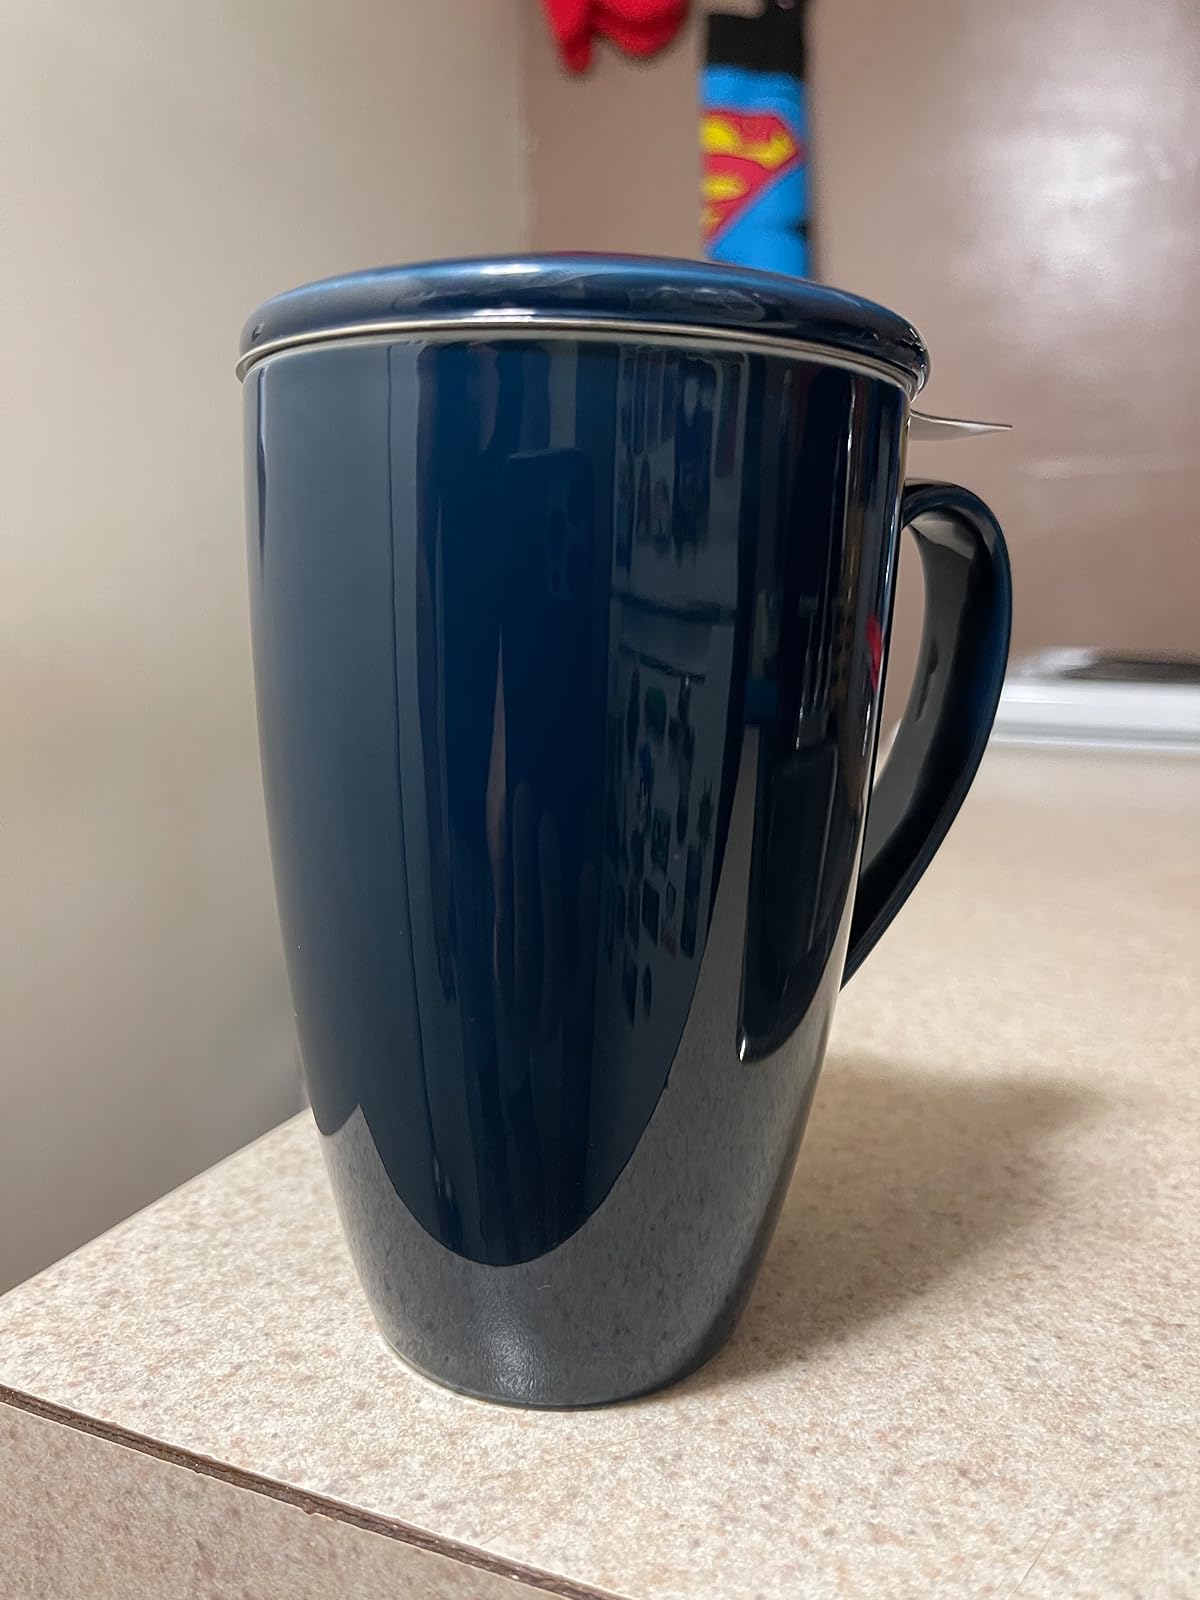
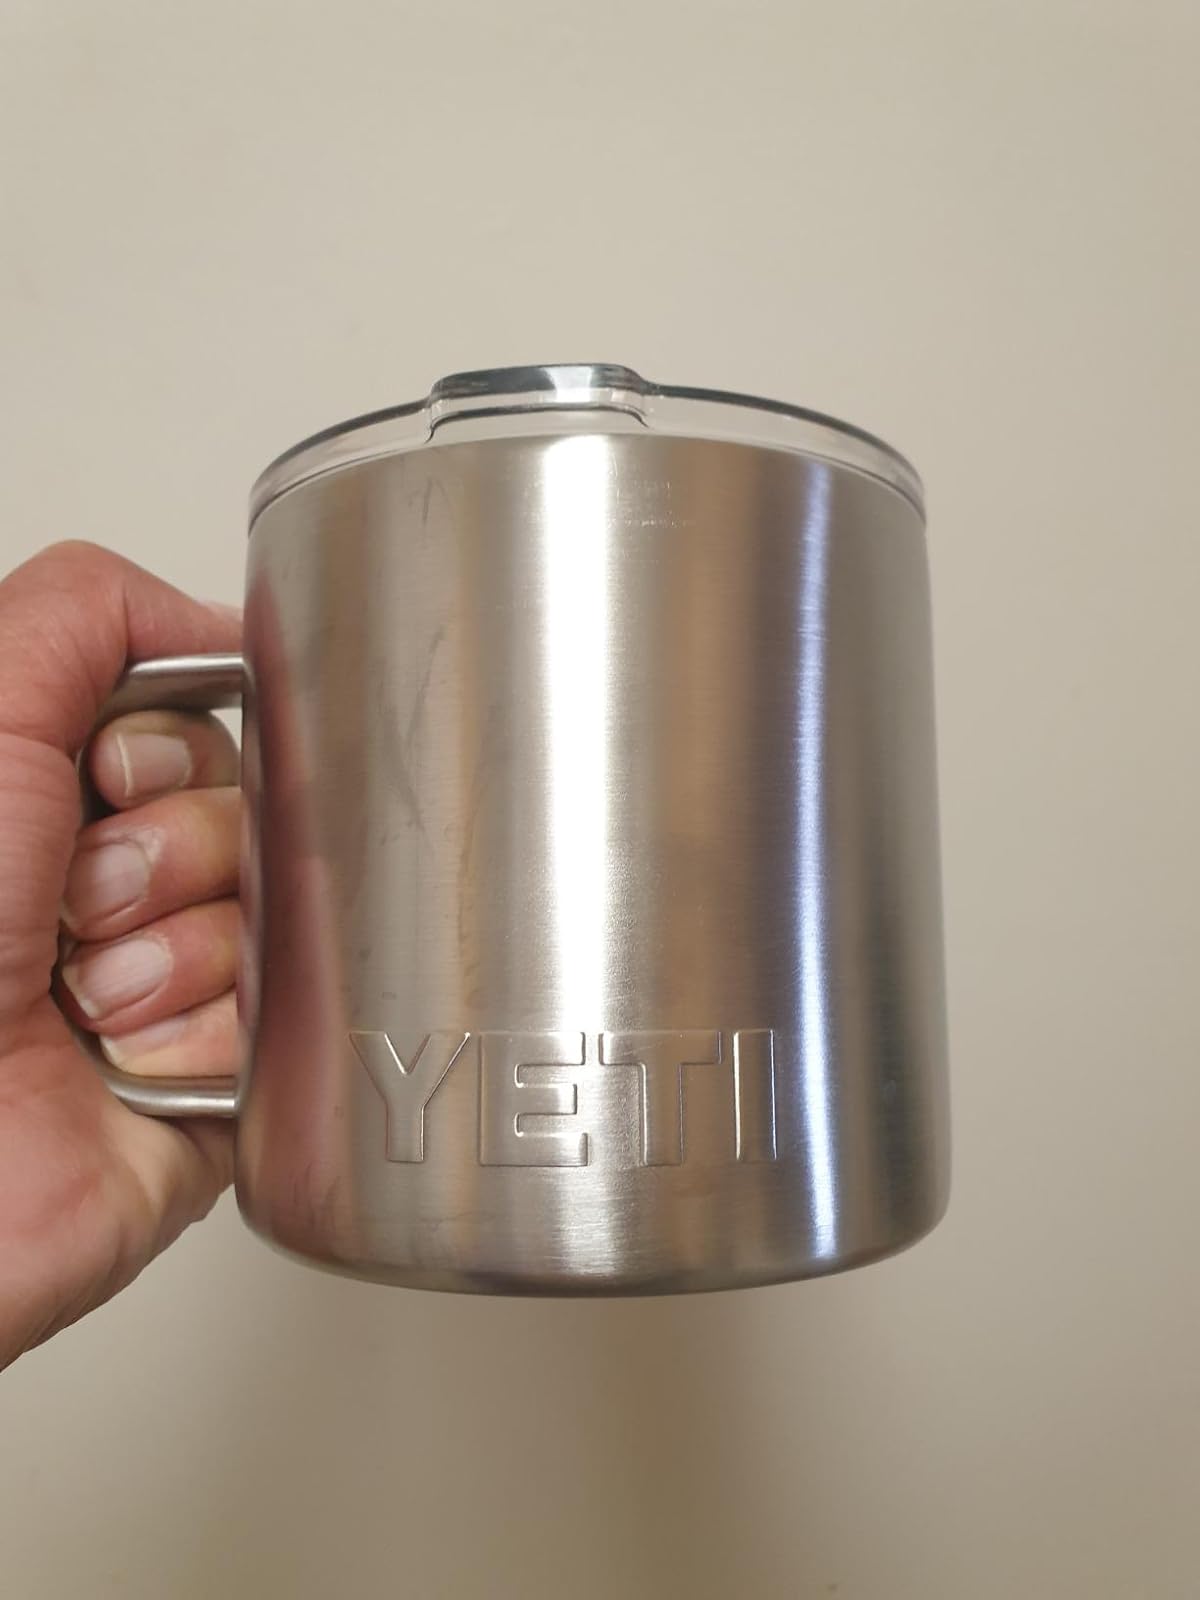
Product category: items_mug
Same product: no